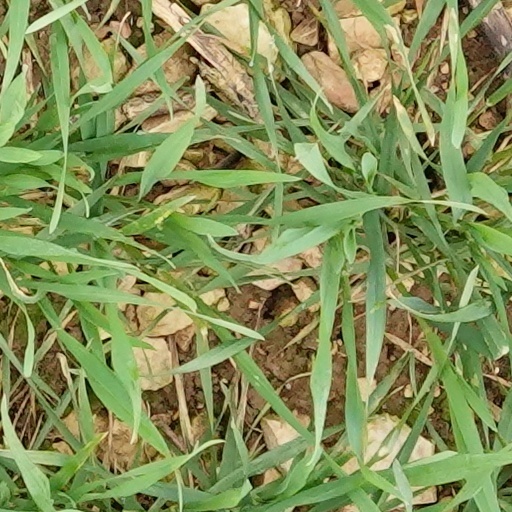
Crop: wheat